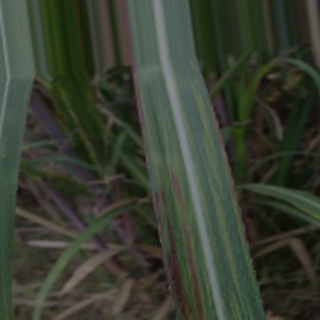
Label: sugarcane_bacterial_blight